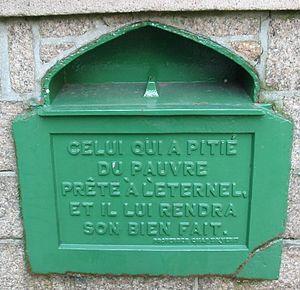
Celui qui a pitié du pauvre prête à l'Eternel, et il lui rendra son bien fait, Église Paroissiale de Saint-Hélier, Jersey
Le livre des Proverbes est un livre des Ketouvim et des Livres poétiques de l'Ancien Testament. La tradition l'attribue entre autres au roi d'Israël Salomon.
Un tronc est une sorte de tirelire installée dans une église pour collecter les dons en espèces faits par les fidèles. Cet argent peut être destiné à aider les pauvres, c'est alors tronc pour les pauvres ou tronc des pauvres. ou à financer le fonctionnement de la paroisse et/ou l'entretien de l'édifice.
L'église paroissiale de Saint-Hélier, est l'église paroissiale de la paroisse de Saint-Hélier sur l'île de Jersey.